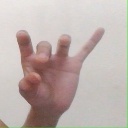
अक्षर: ओ